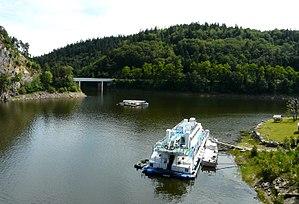
La Truyère dans le lac de retenue du barrage de Grandval, en aval du pont de la route départementale 909, Cantal, France. Au fond, sous le pont, débouche le ruisseau d'Arcomie.
Le ruisseau d'Arcomie est un ruisseau du Massif central, affluent de la Truyère, et sous-affluent de la Garonne par le Lot, dans les départements du Cantal et de la Lozère, en anciennes régions Auvergne et Languedoc-Roussillon, donc en nouvelles régions Auvergne-Rhône-Alpes et Occitanie.